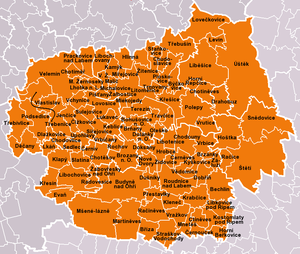
Le district de Litoměřice est un des sept districts de la région d'Ústí nad Labem, en Tchéquie. Son chef-lieu est la ville de Litoměřice.